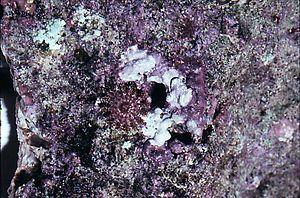
L’acanthaster pourpre est une espèce d’étoile de mer de couleurs vives, de la famille des Acanthasteridae, de la classe des Valvatida. Elle est aussi appelée « couronne du Christ » ou « couronne d’épines » ou encore « coussin de belle-mère ».